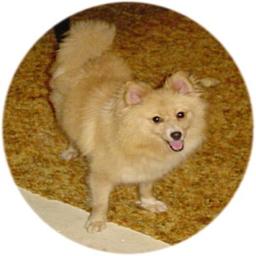
Animal: dogs